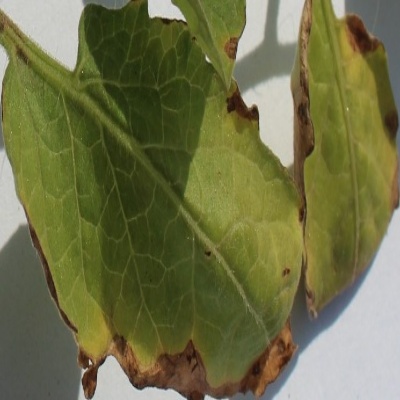
Crop: Tomato
Condition: septoria leaf spot